The Police

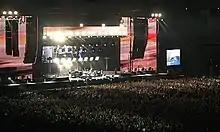
The Police (pictured on stage in the Stadio Delle Alpi, Turin in 2007) are known for their stadium rock.

In 2003, the Police were inducted into the Rock and Roll Hall of Fame in their first year of eligibility. In 2004, "Rolling Stone" ranked the Police number 70 on their list of the 100 Greatest Artists of All Time, and in 2010, they were ranked 40th on VH1's 100 Greatest Artists of All Time. Four of their five studio albums appeared on "Rolling Stone"'s 2003 list of the 500 Greatest Albums of All Time: "Ghost in the Machine" (number 322), "Reggatta de Blanc" (number 369), "Outlandos d'Amour" (number 434), and "Synchronicity" (number 455). In 2008, "Q" magazine named "Synchronicity" among the top 10 British Albums of the 1980s.